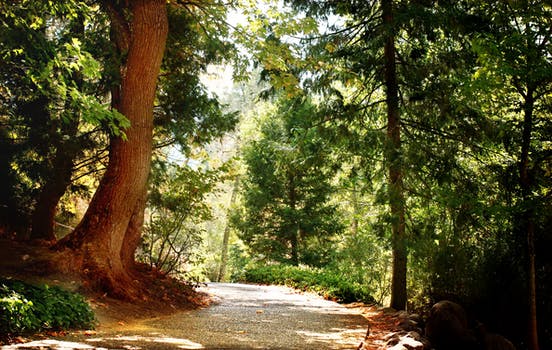
Label: No Watermark